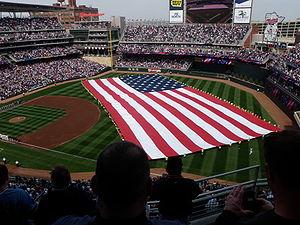
La Ligue majeure de baseball 2010 est la 110ᵉ saison depuis le rapprochement entre la Ligue américaine et la Ligue nationale et la 135ᵉ saison de ligue majeure. Le coup d'envoi de la saison a lieu le 4 avril. Le match des étoiles de la Ligue majeure de baseball 2010 se tient le 13 juillet à Los Angeles, dans le stade des Angels.
La saison 2010 des Twins du Minnesota est la 110ᵉ saison en Ligue majeure pour cette franchise.